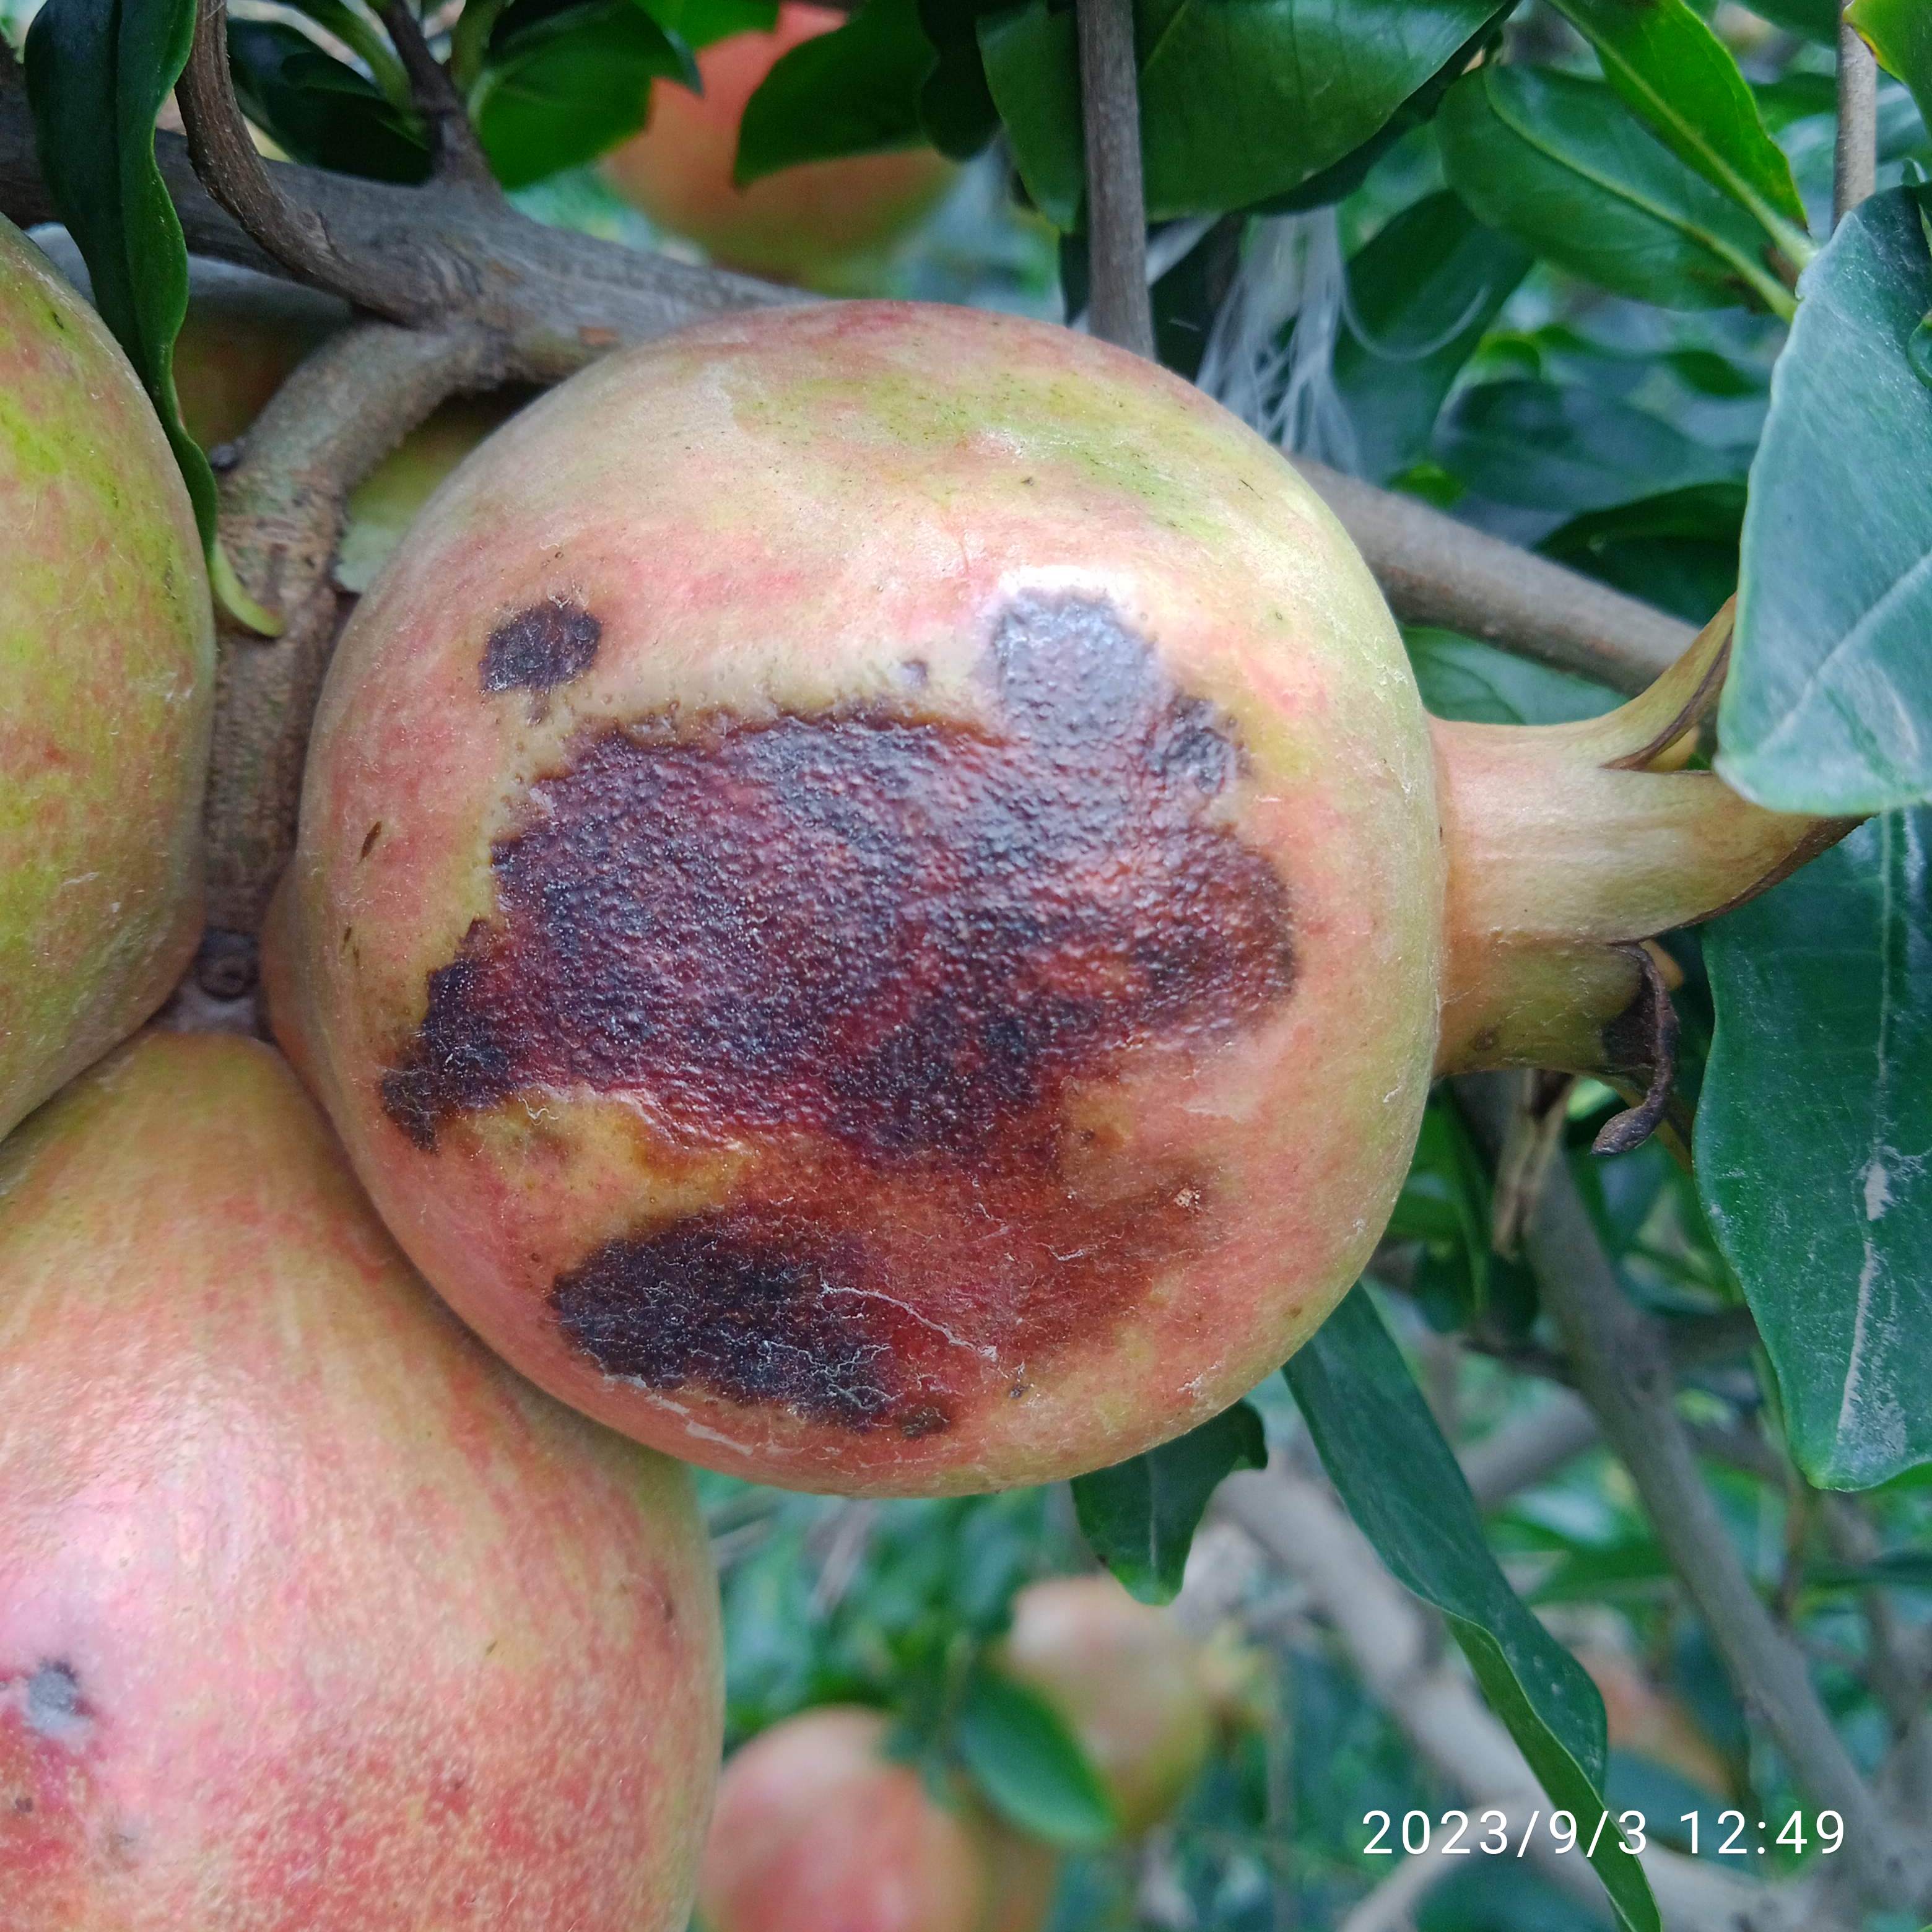
Label: Anthracnose